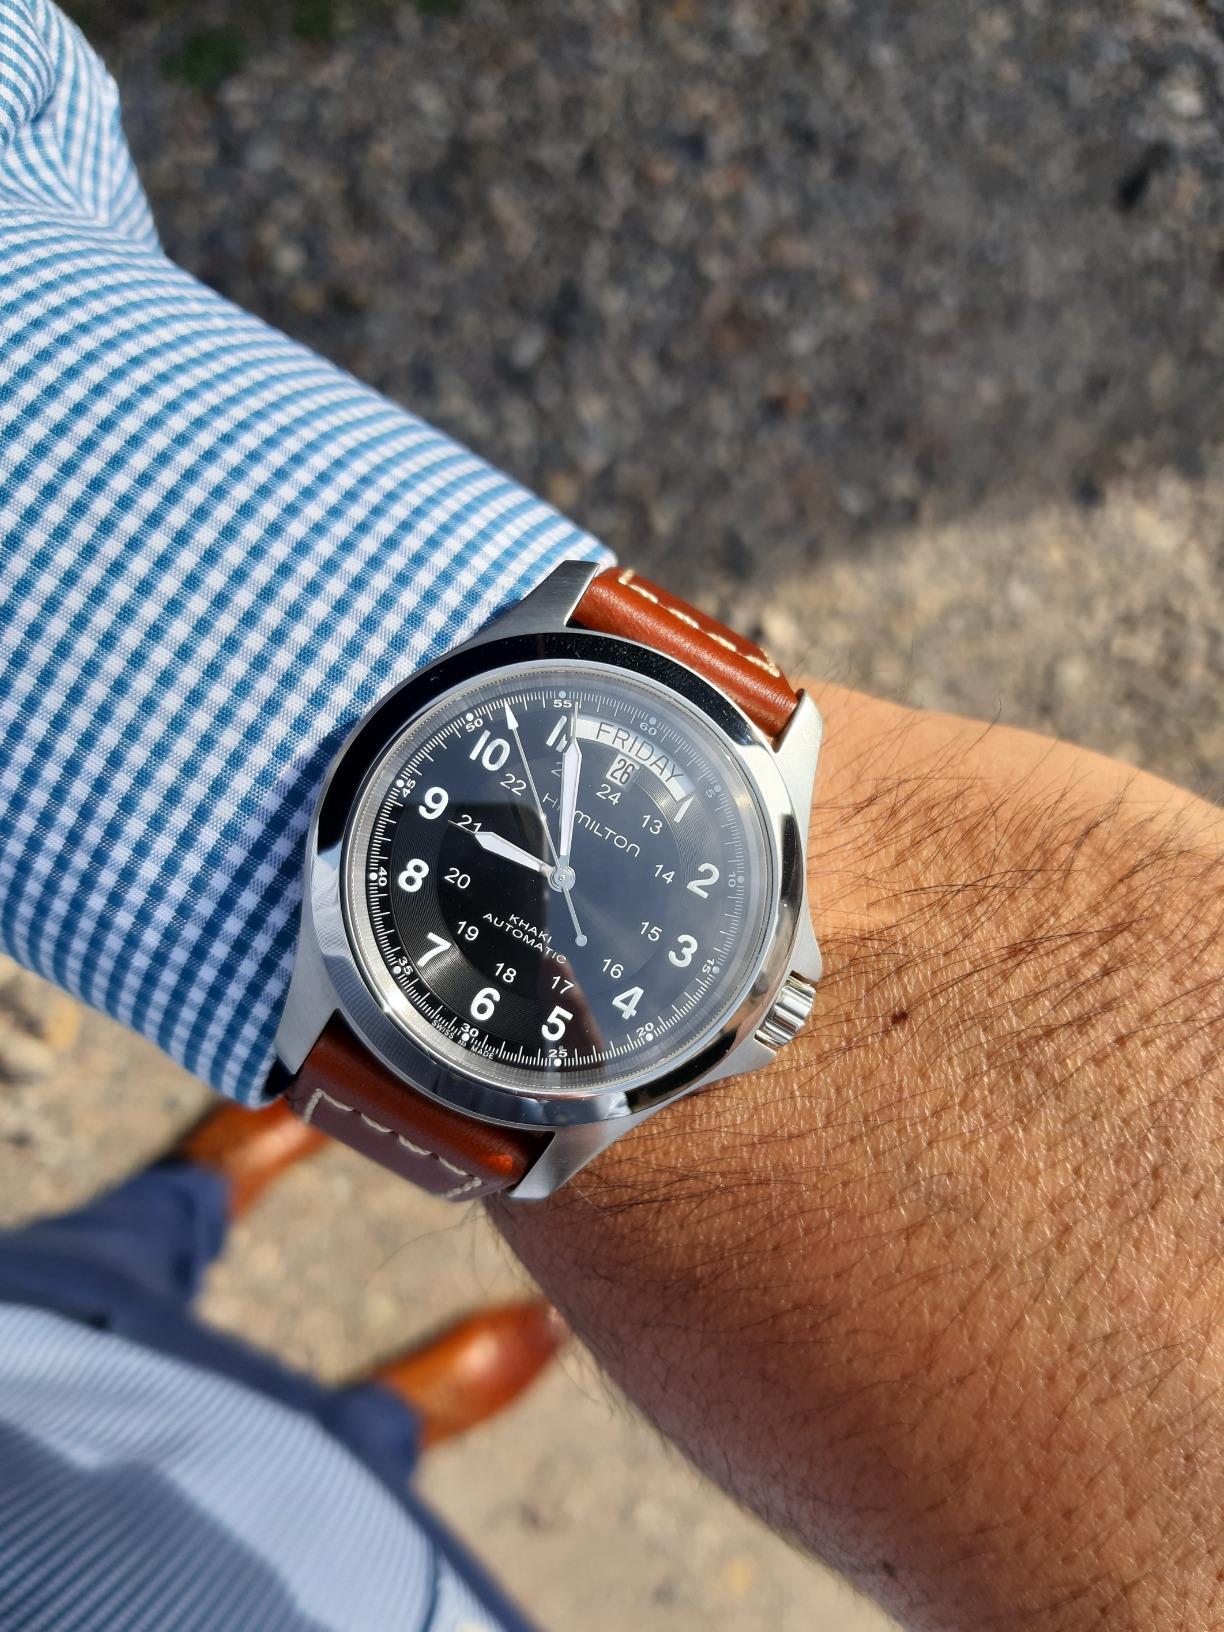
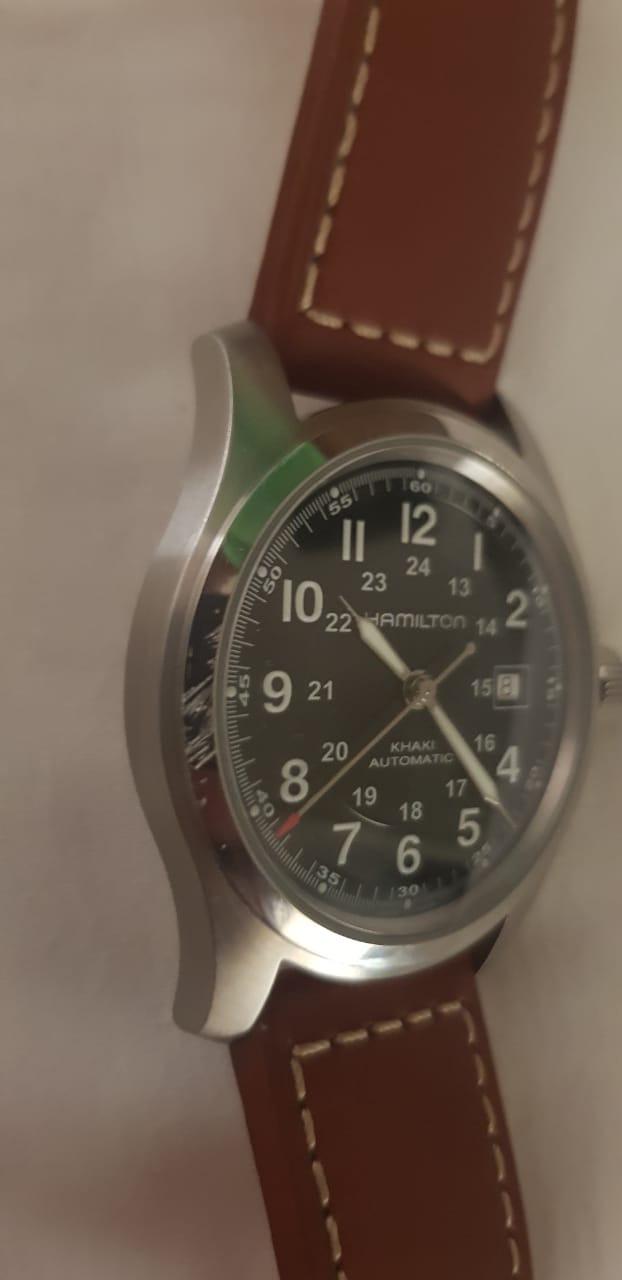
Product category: accessories_watch
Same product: no